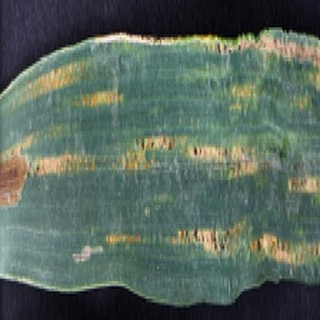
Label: wheat_yellow_rust